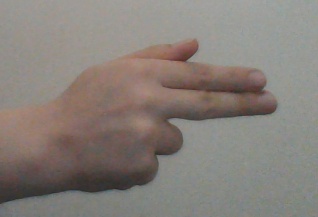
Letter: ghain